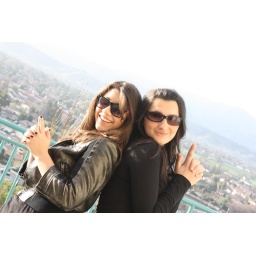
girls in black